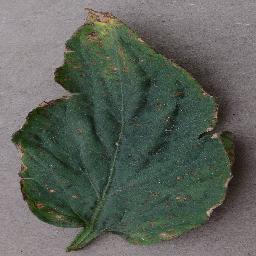
Label: Tomato___Bacterial_spot